Ladd Carriage House

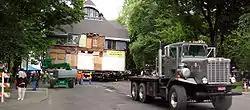
The Ladd Carriage House being temporarily moved to a different location in 2007.

On June 16, 2007, after ground was broken on Ladd Tower, the Ladd Carriage House was moved to the parking lot owned by the First Christian Church at the corner of 10th and Columbia streets. This meant the building didn't need to cross streetcar lines. It was moved back to its original site on October 25, 2008.